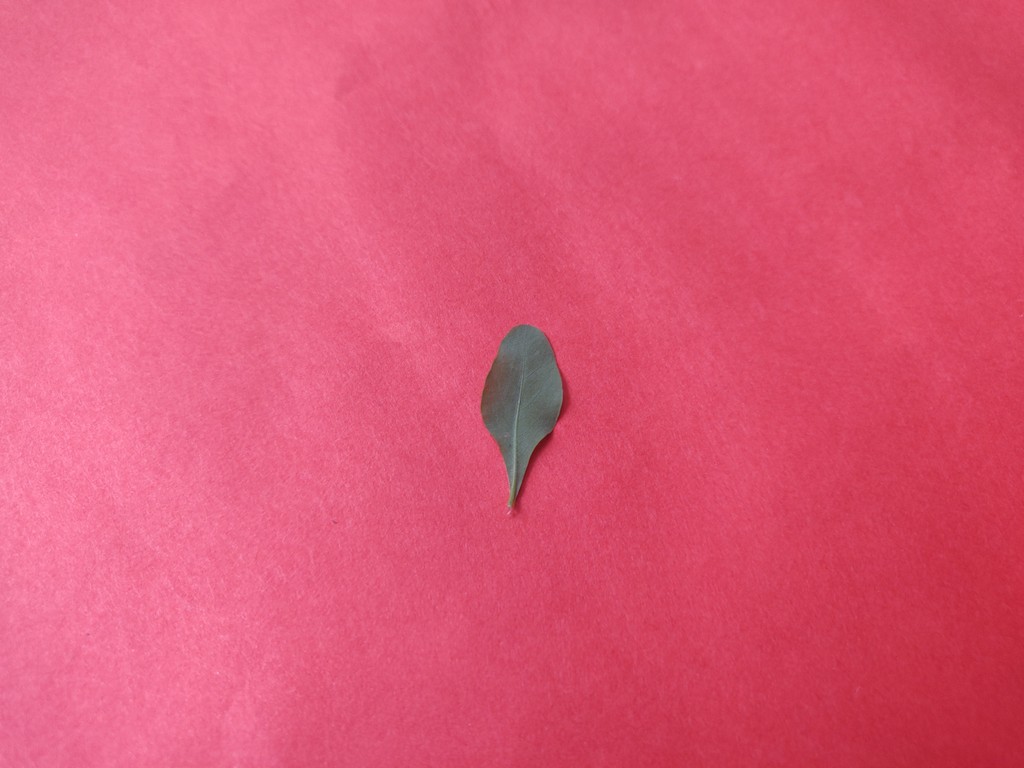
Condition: Healthy
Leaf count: single
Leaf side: back